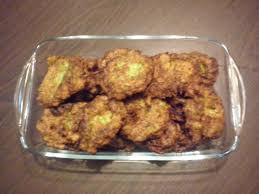
Yemek: mucver